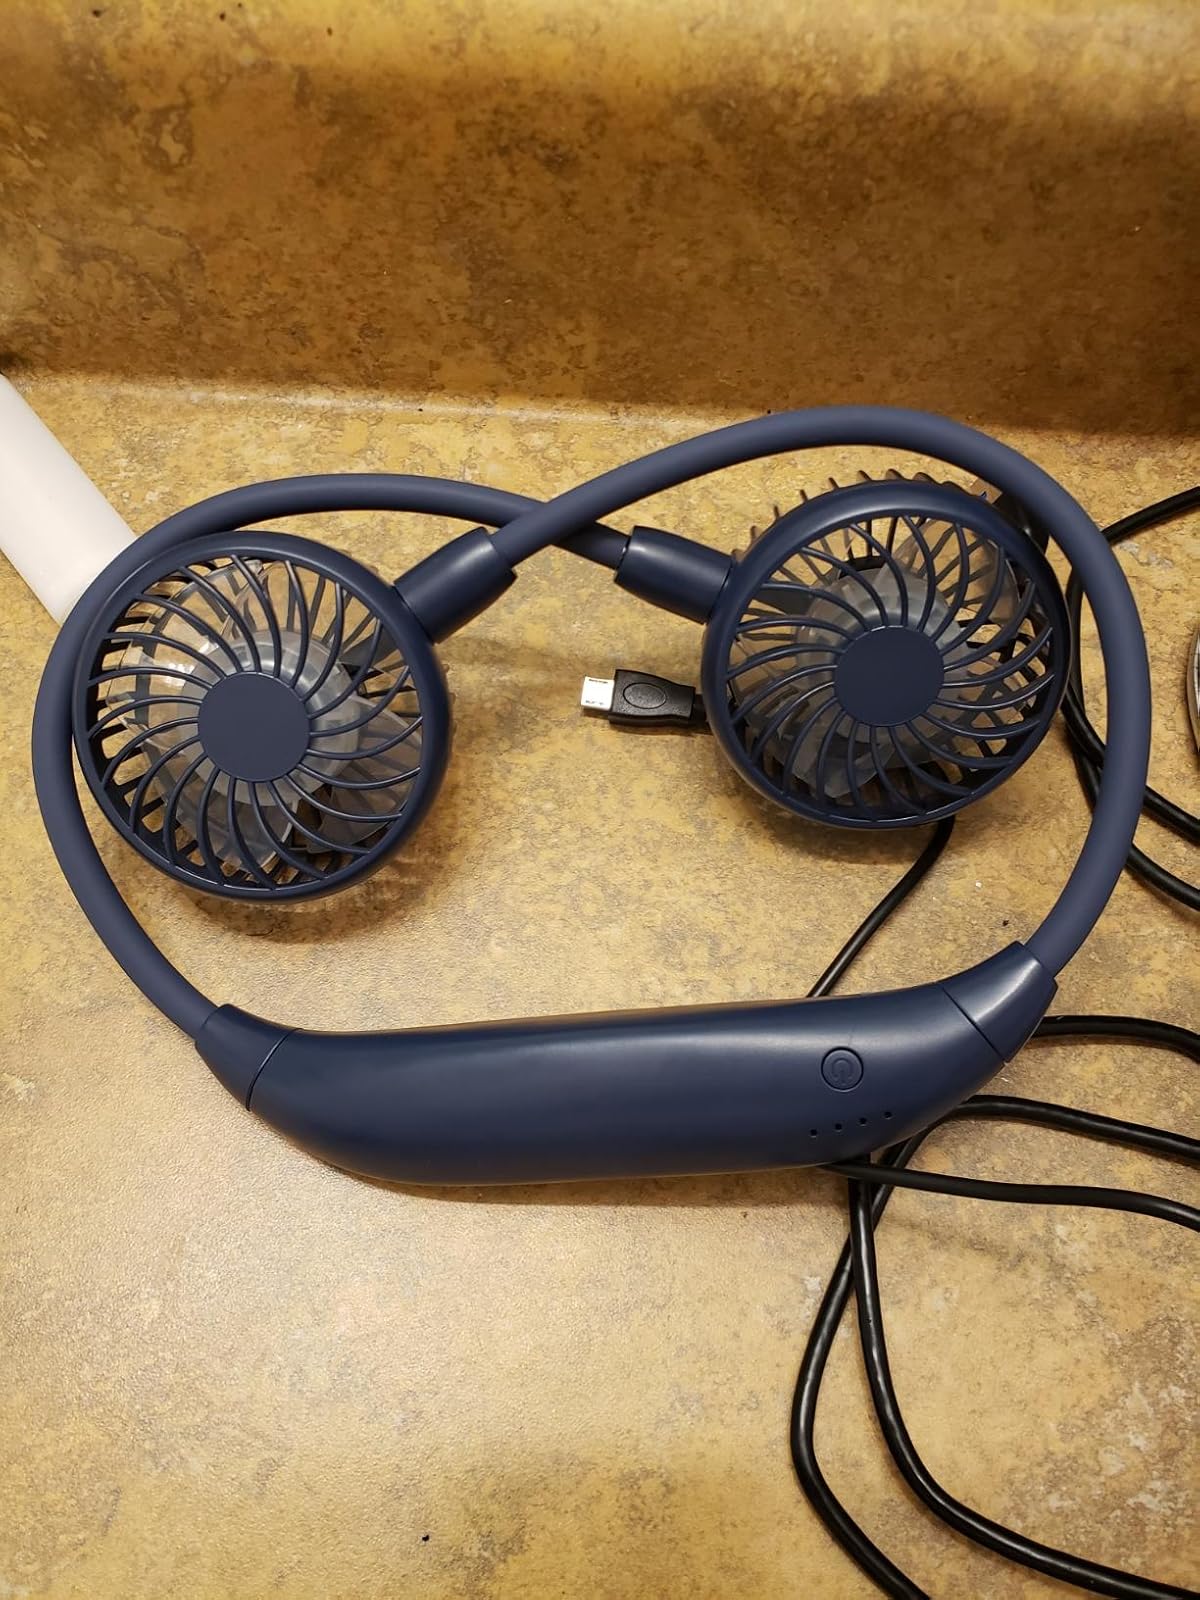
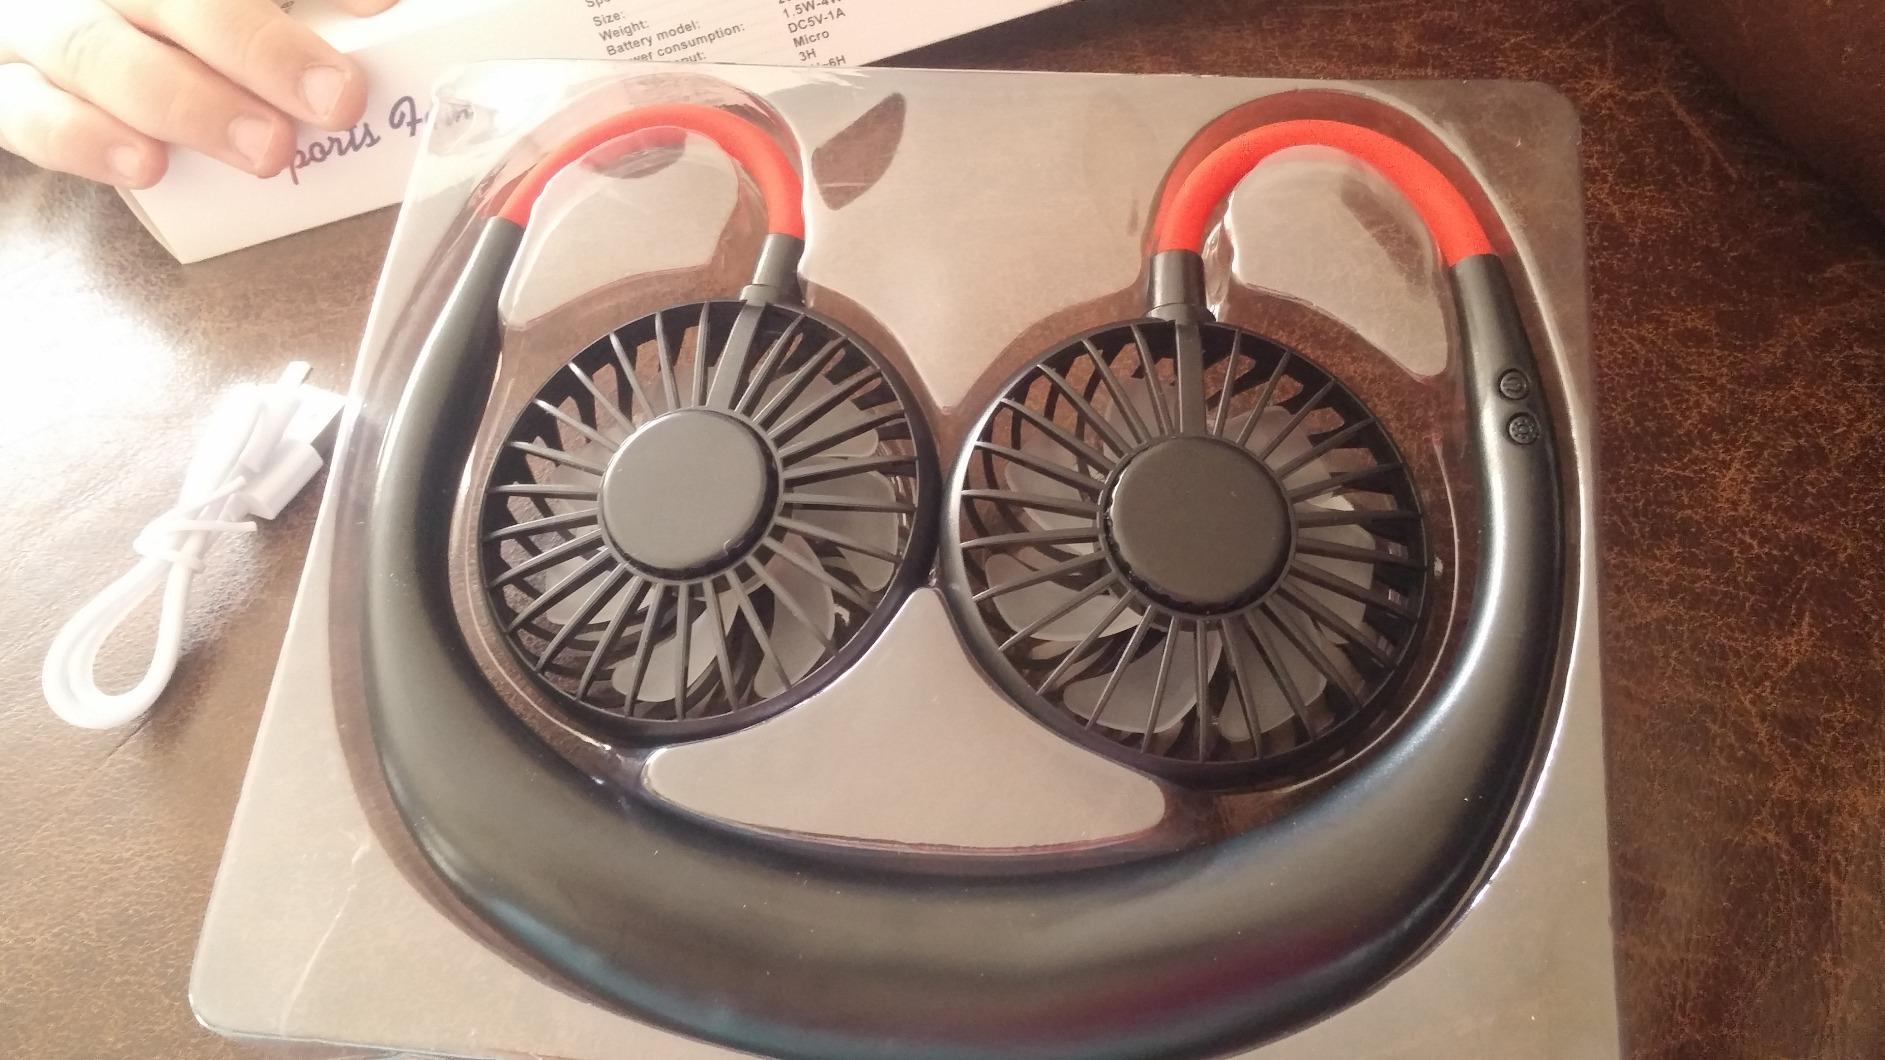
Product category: fan
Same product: no